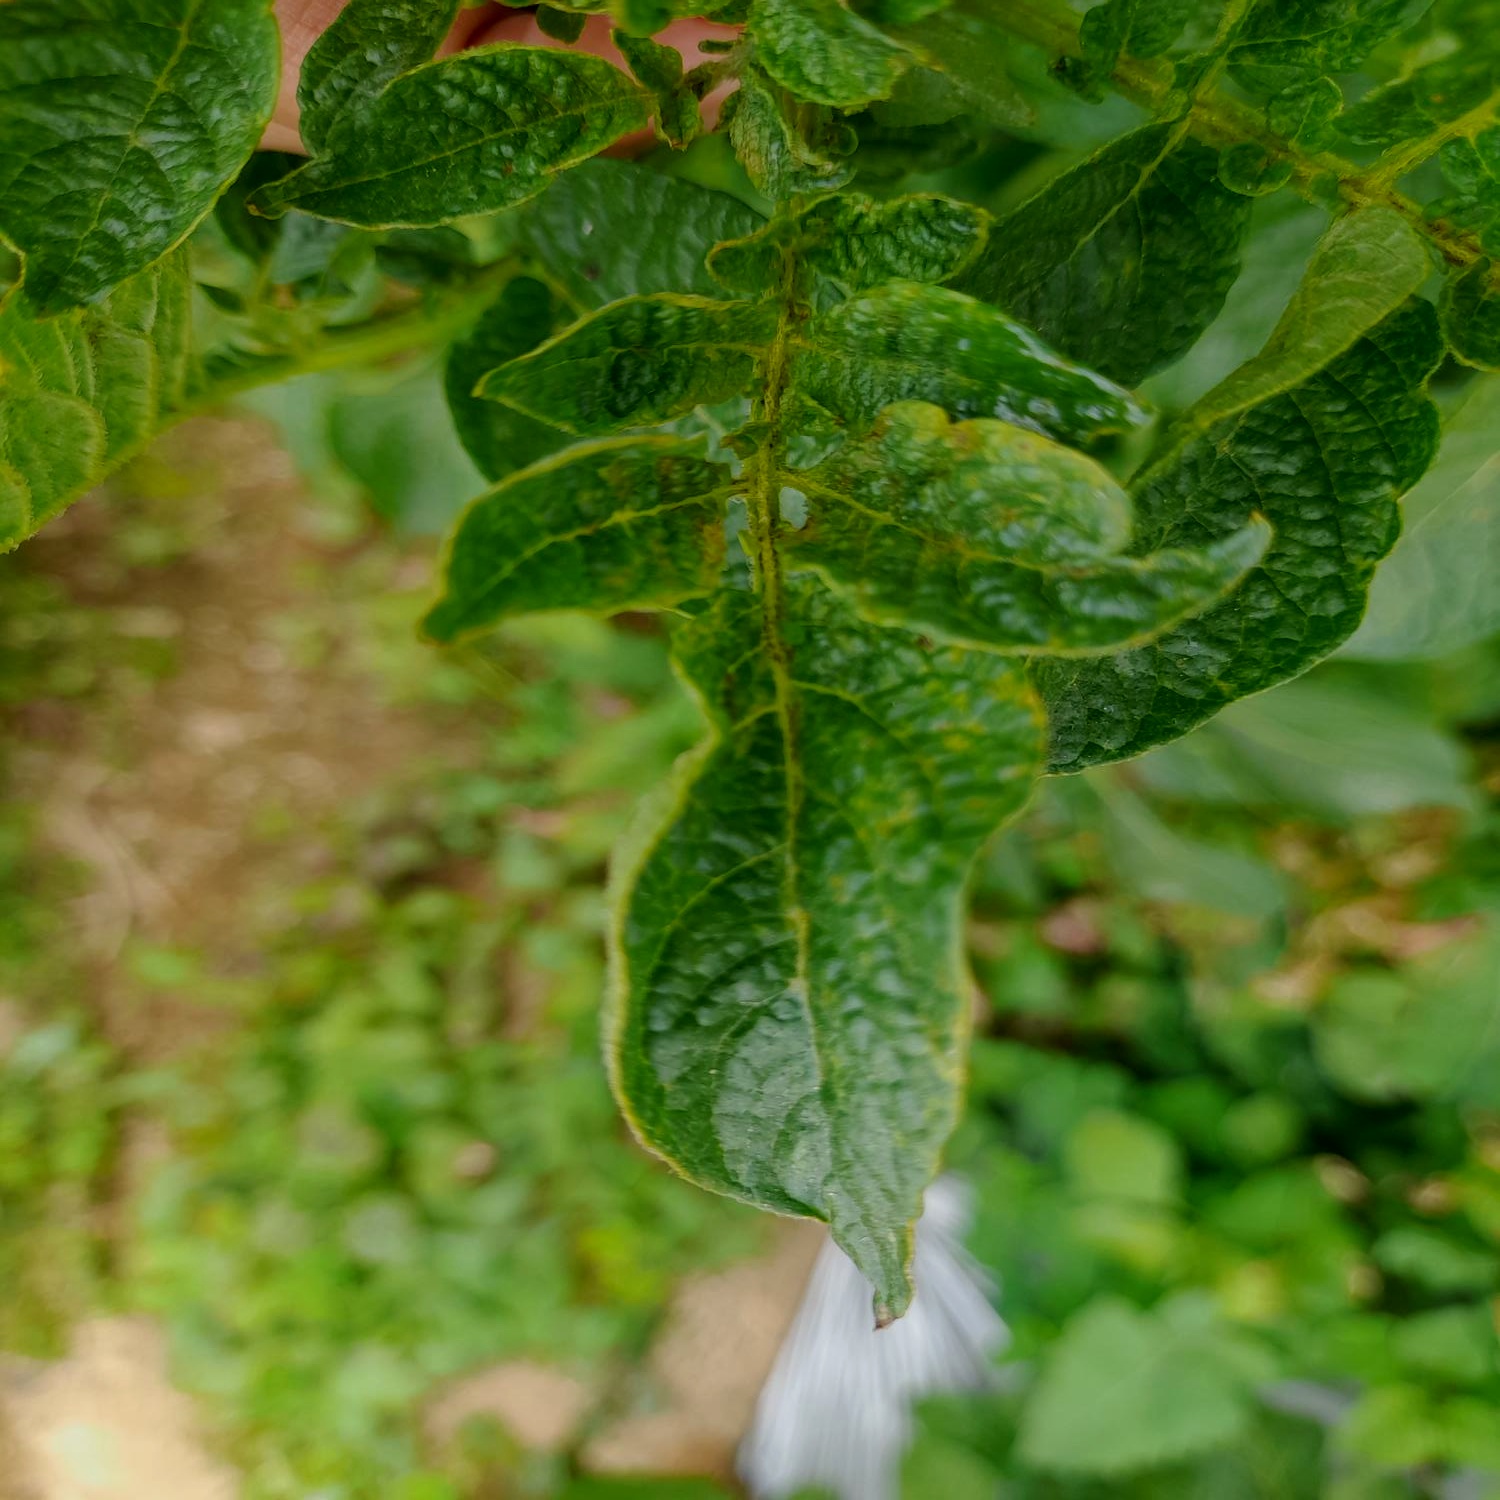
Etiqueta: Virus